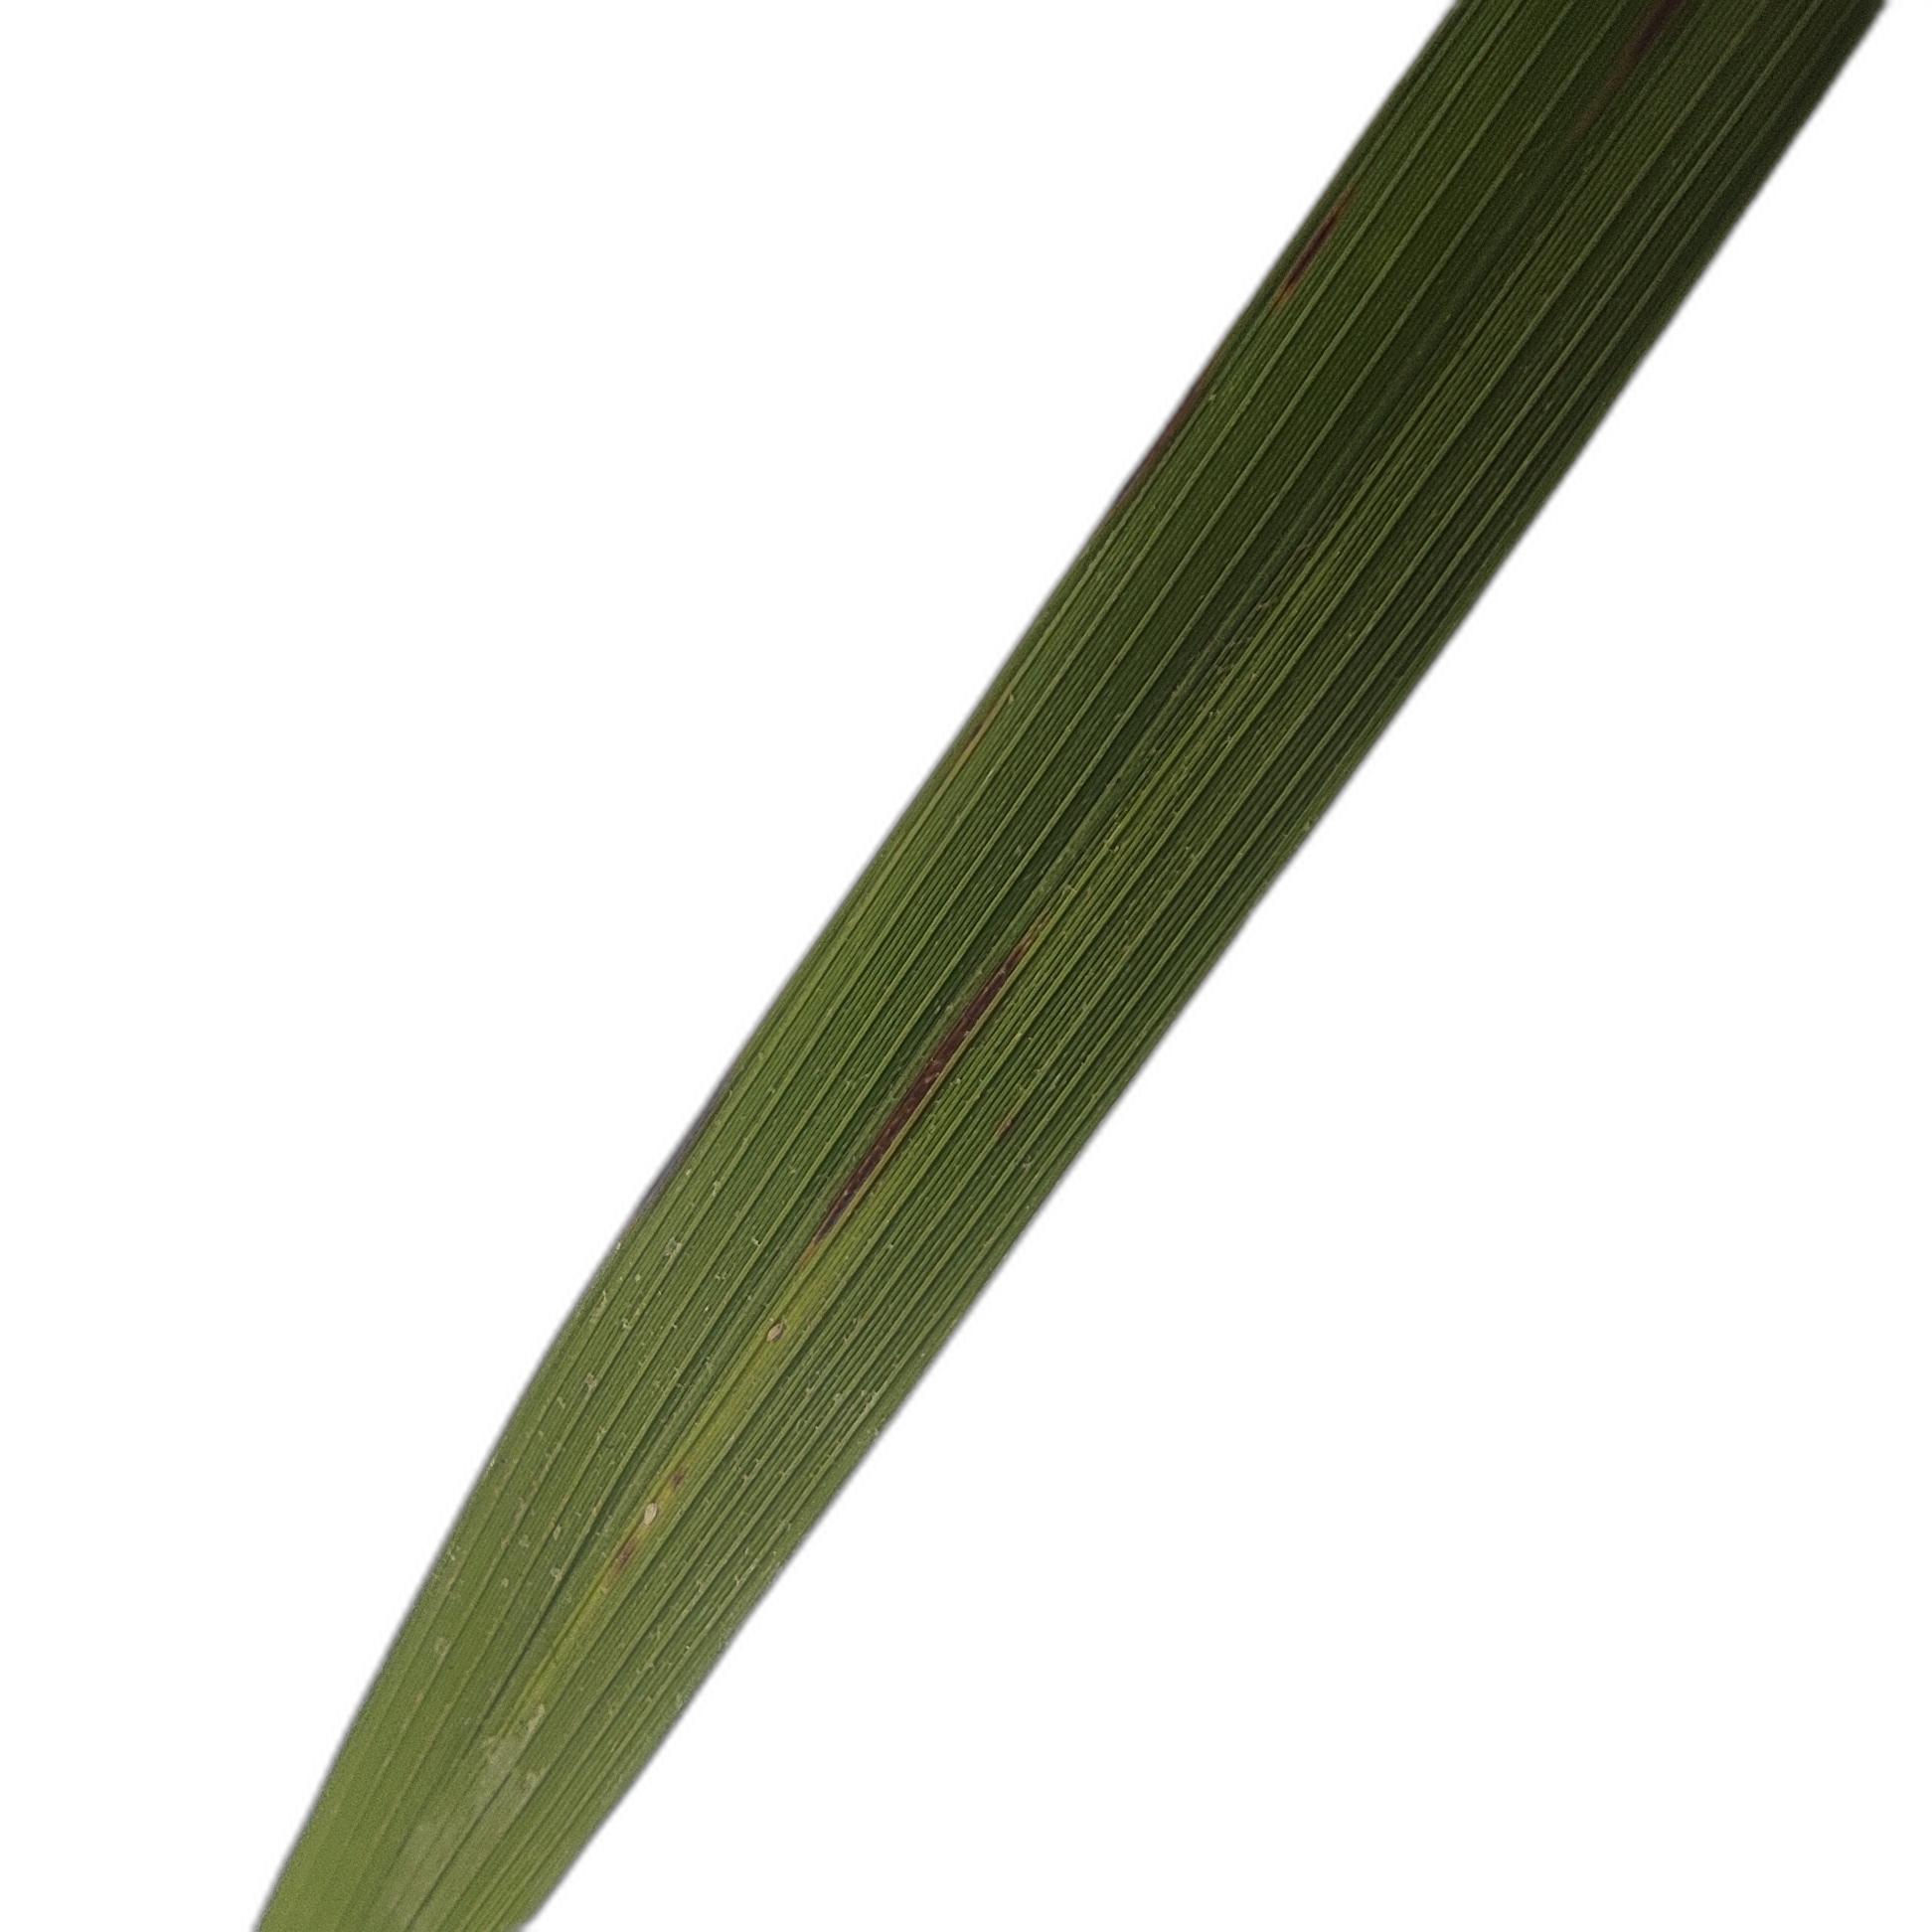
Label: Rice Blast